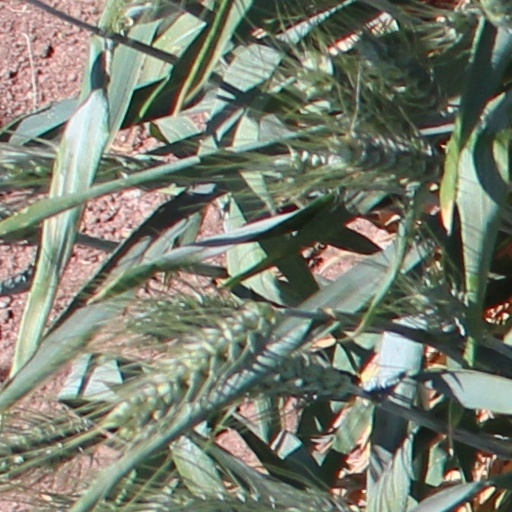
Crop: wheat